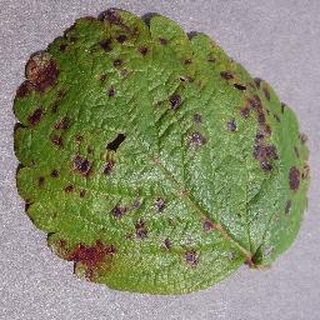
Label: strawberry_leaf_scorch